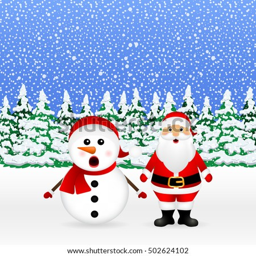
film character and snowman in a snowy forest are standing